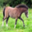
Label: horse